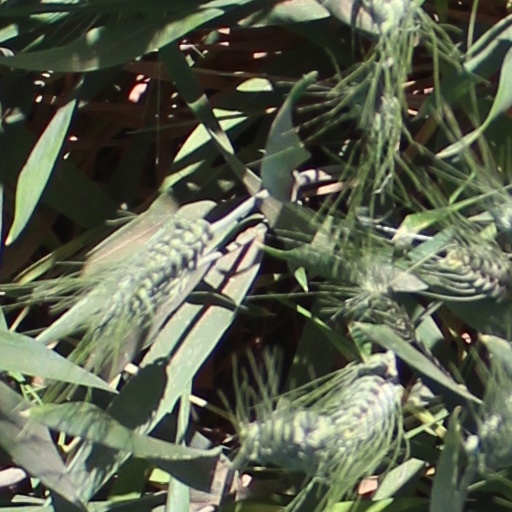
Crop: wheat